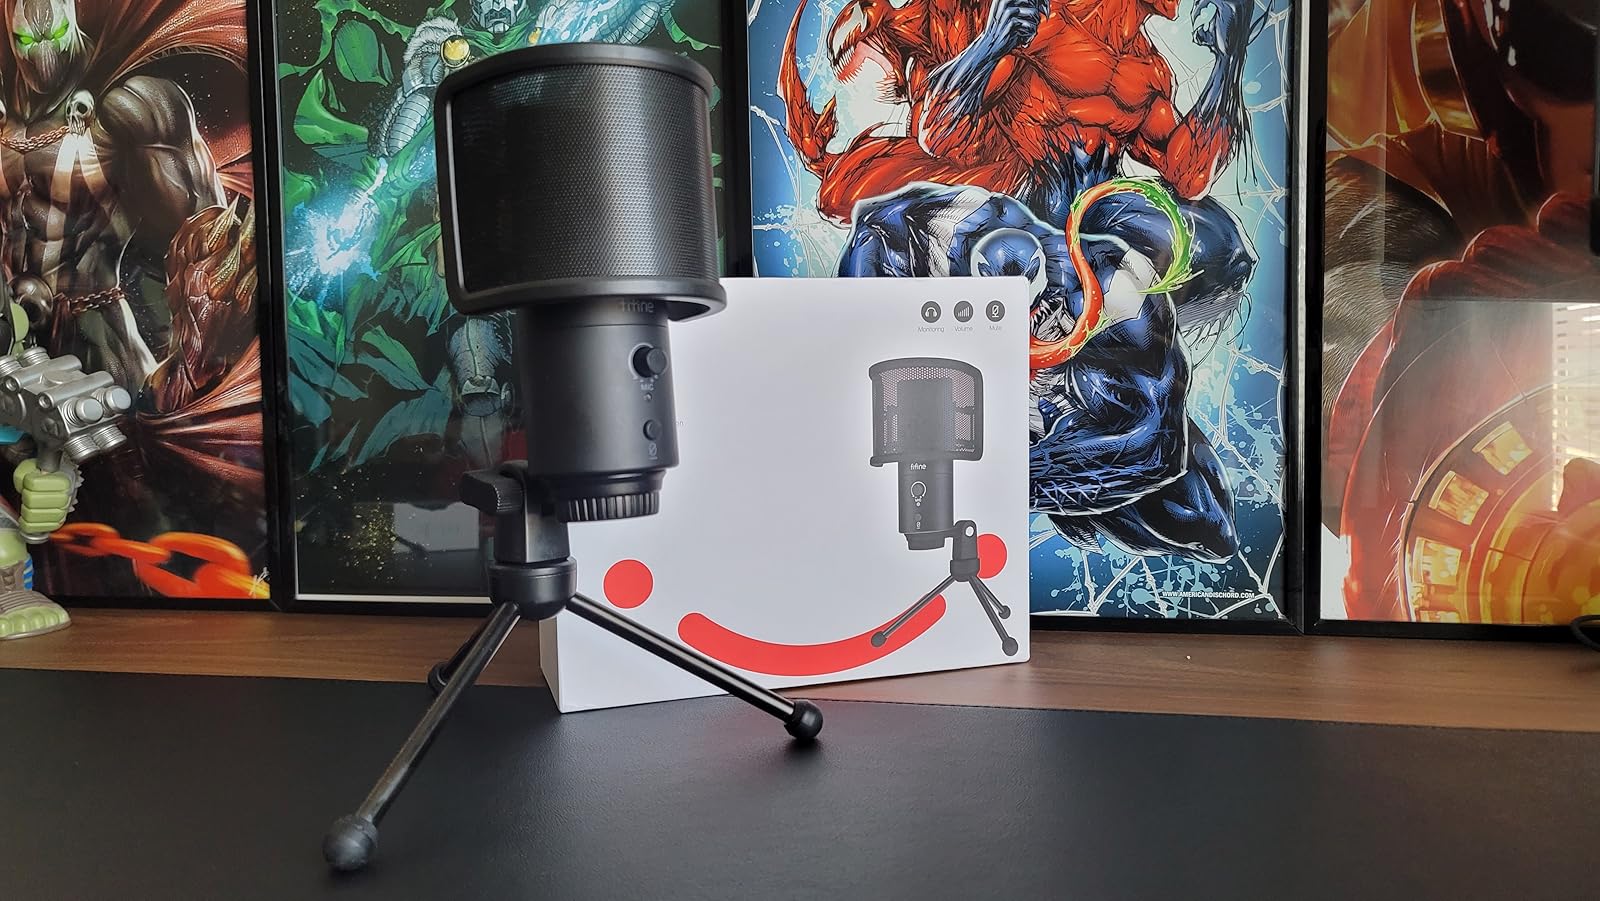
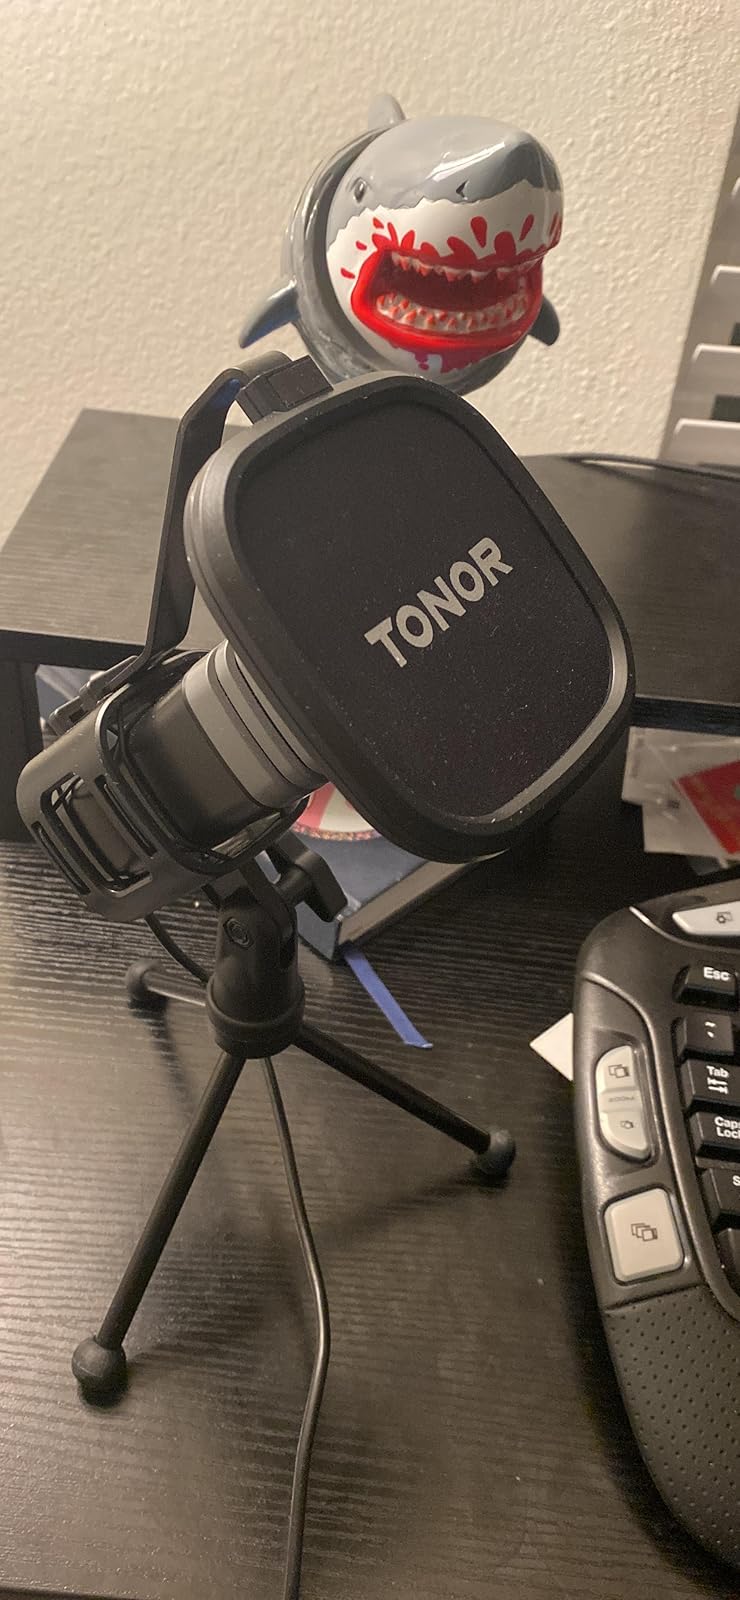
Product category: microphone
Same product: no